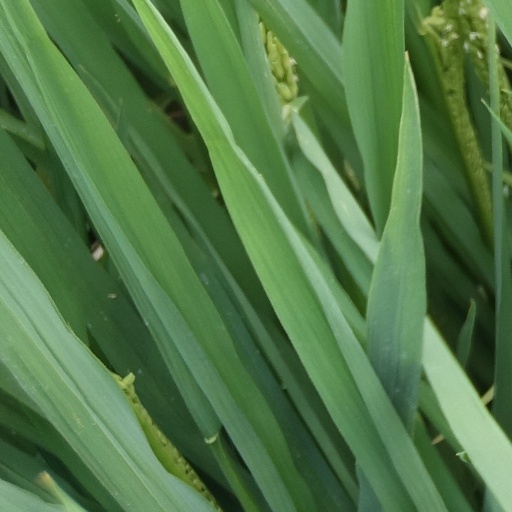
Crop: rice